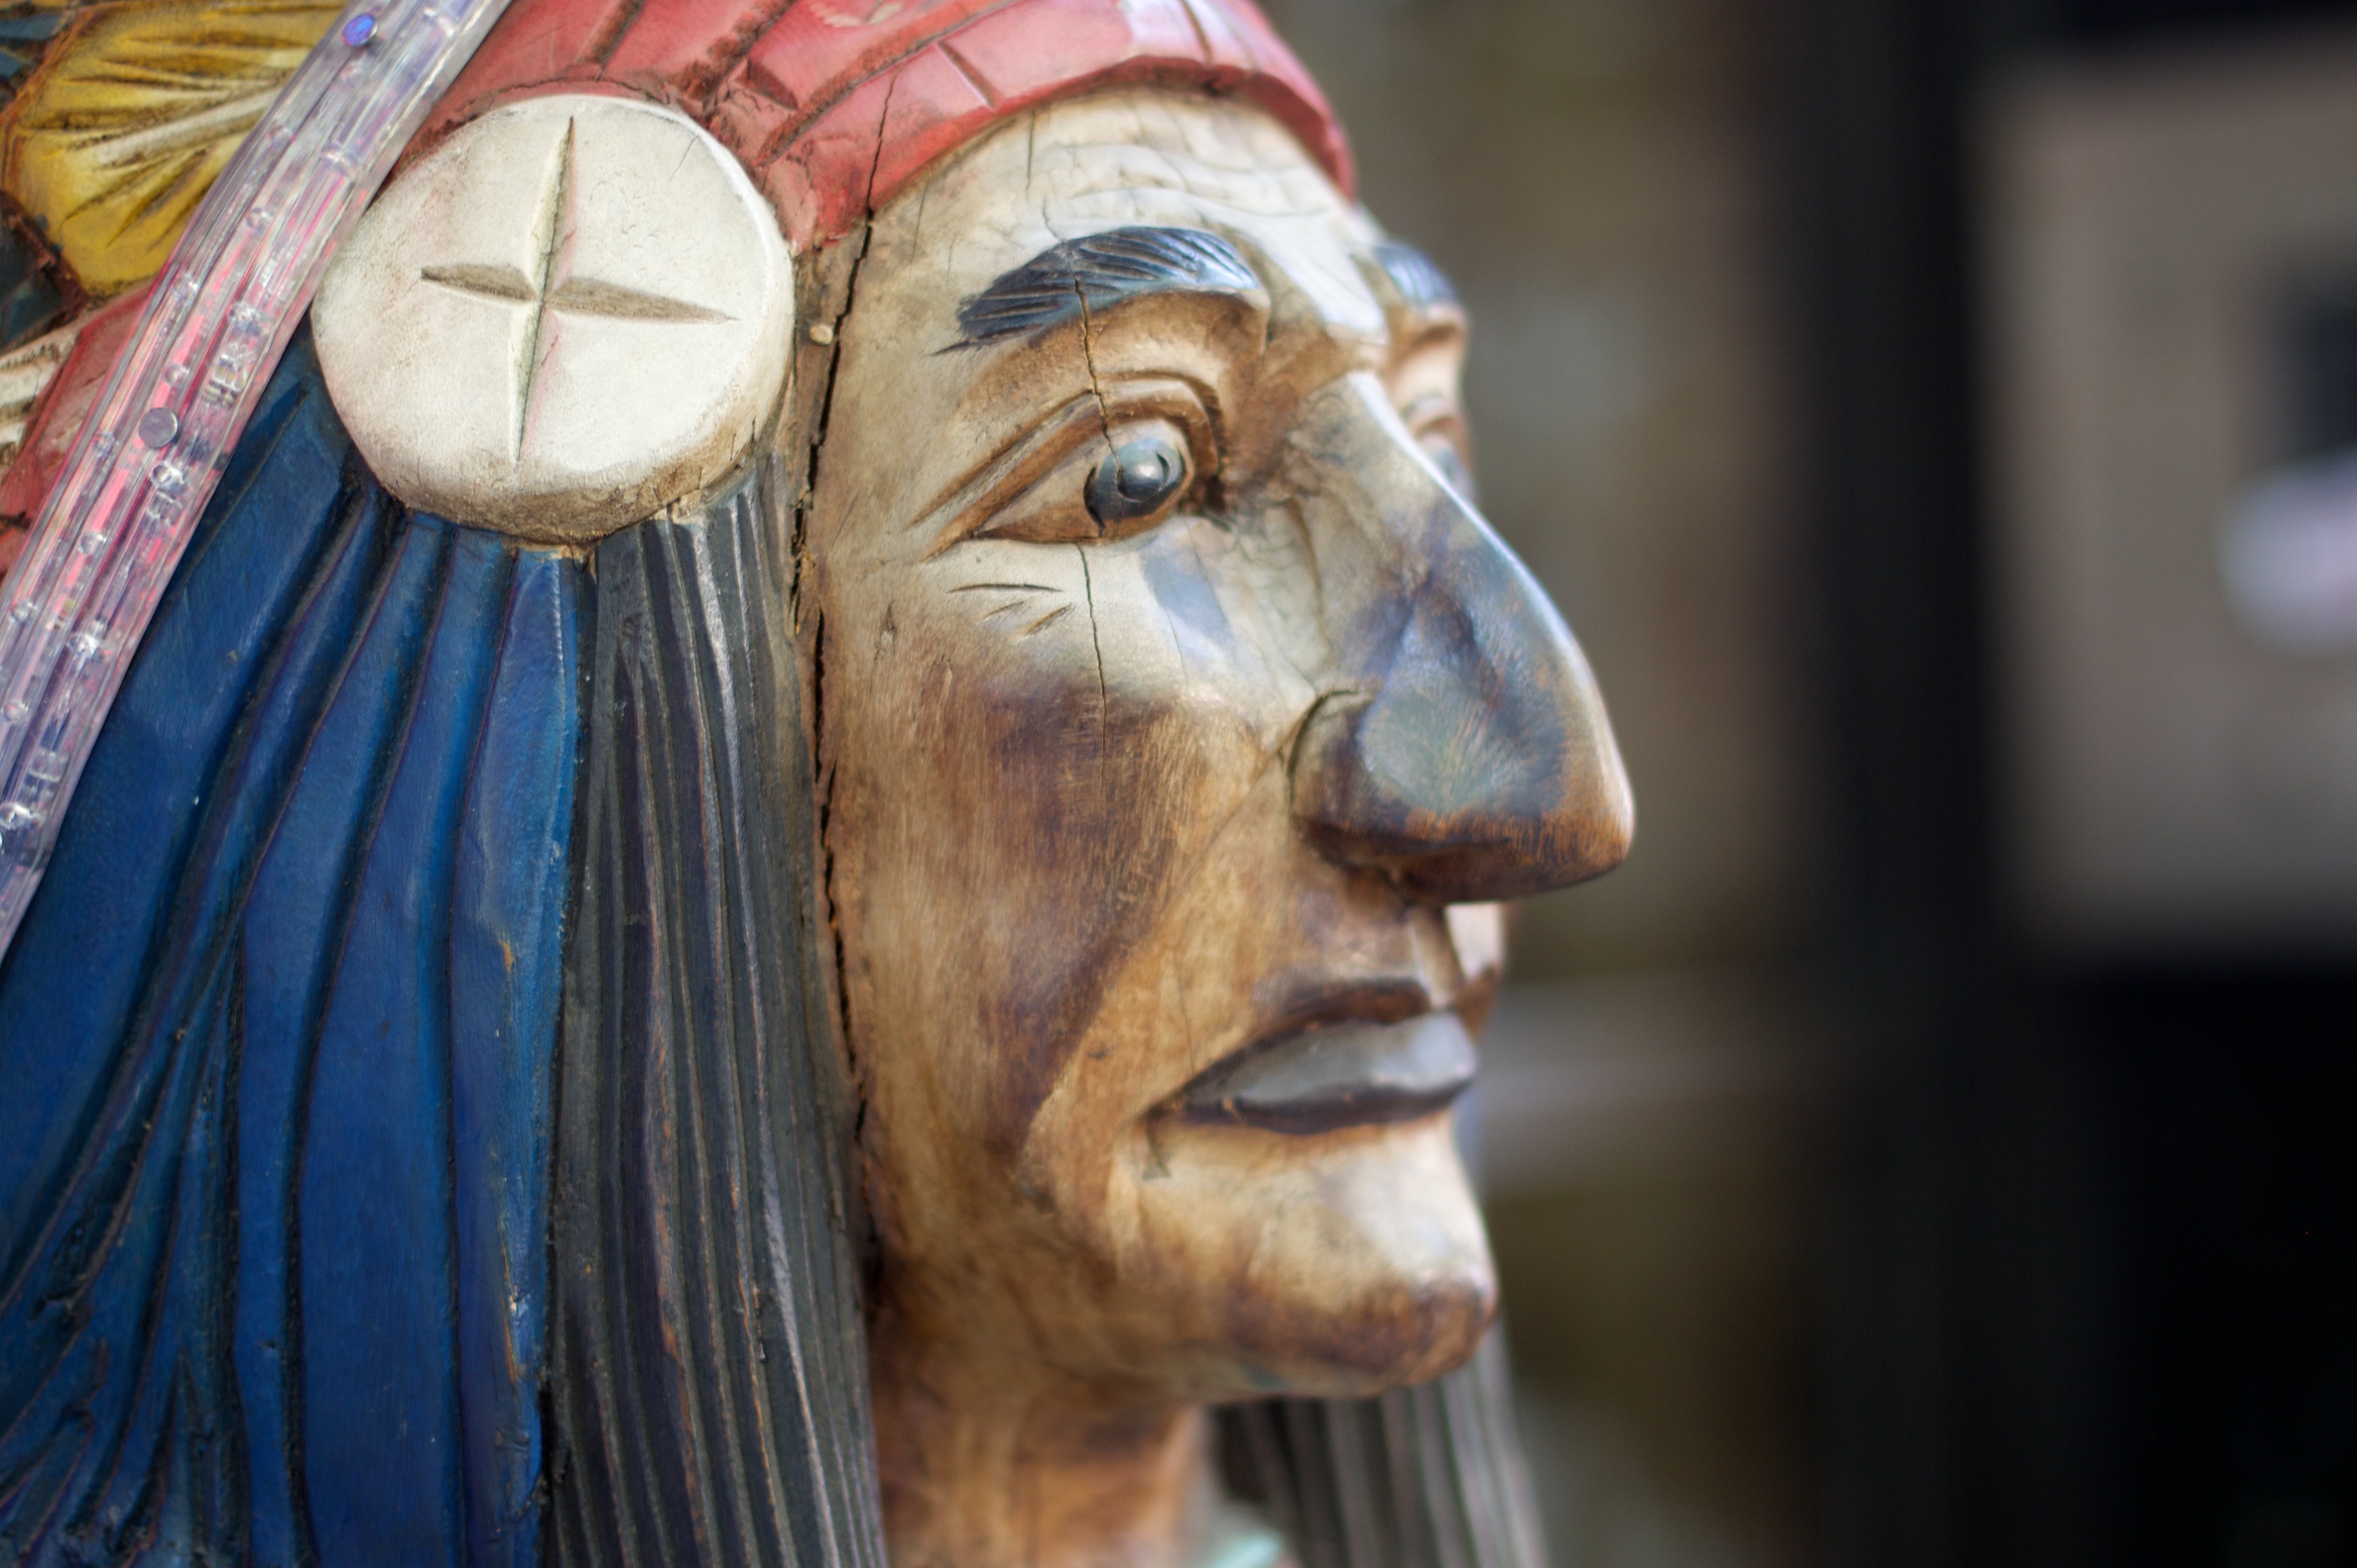
monument, statue, sculpture, art, temple, head, carving, ds106, fiveku, ancient history